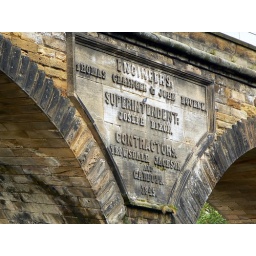
Yarm road bridge over the river Tees